Shipley railway station

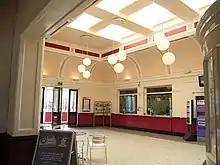
Booking hall

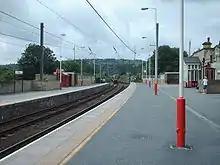
The view from platform 3

The station lies to the east of the town centre, across Otley Road, There is no access directly from Otley Road: pedestrian access from town is either via a tunnel at the bottom of Station Road, or from Stead Street onto platform 1. Vehicular access is from the side away from town, under the bridge and up a long cobbled drive from Briggate and there is a large car-park between the main station and platforms 1/2.